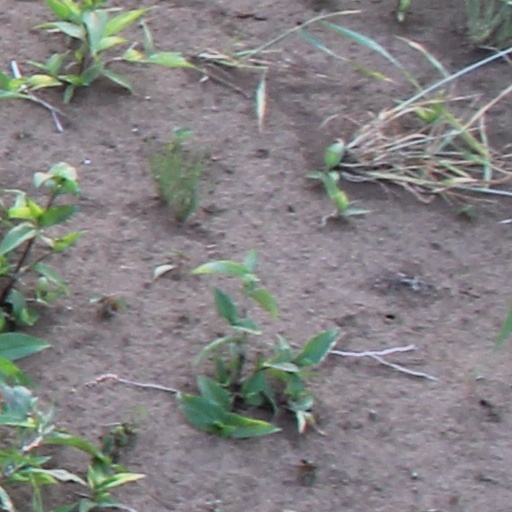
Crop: wheat